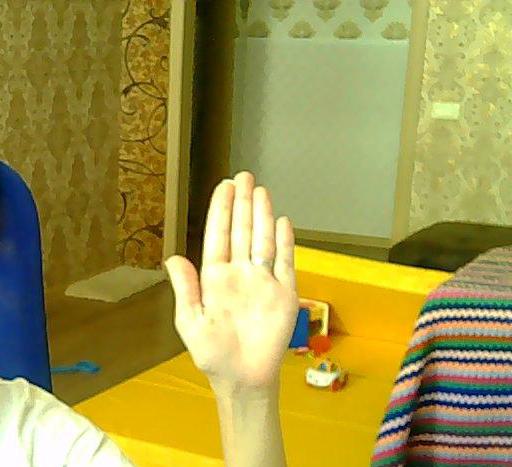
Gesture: stop